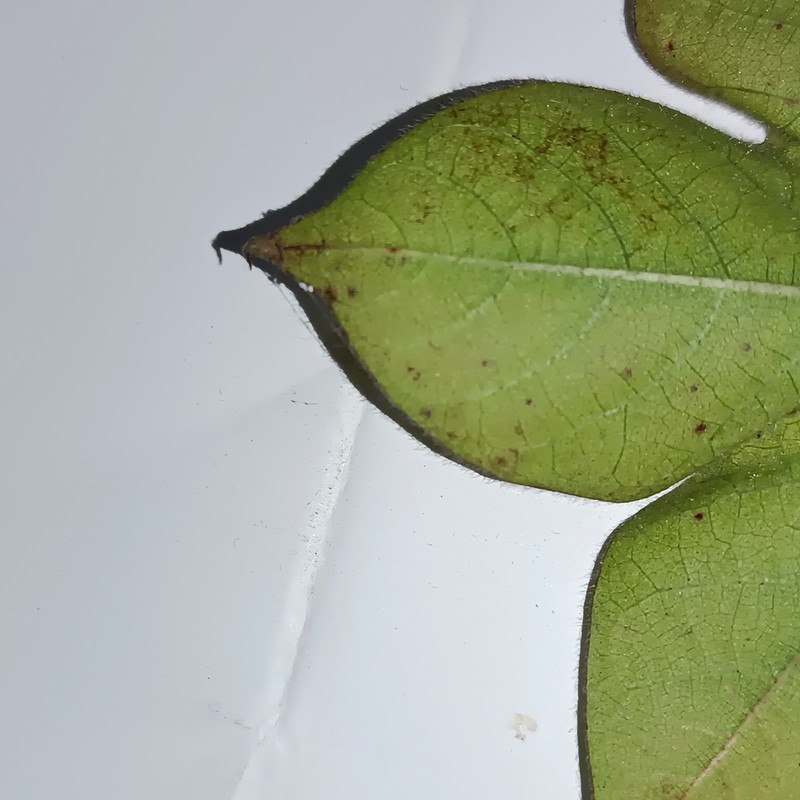
Label: Leaf Redding